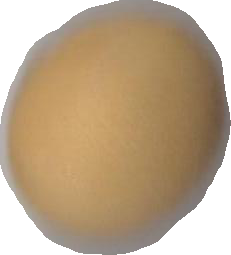
Variety: Grobogan